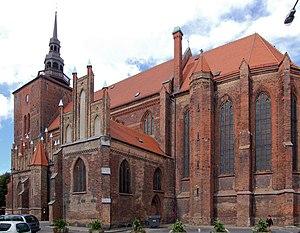
Słupsk est une ville de Pologne, au nord-est de la Poméranie et située à 150 km environ à l'ouest de Gdańsk et à 18 kilomètres de la mer Baltique.